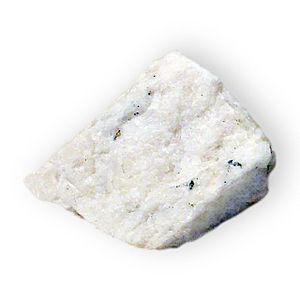
La withérite est une espèce minérale de formule BaCO₃. Ce minéral cristallise dans le système cristallin orthorhombique.